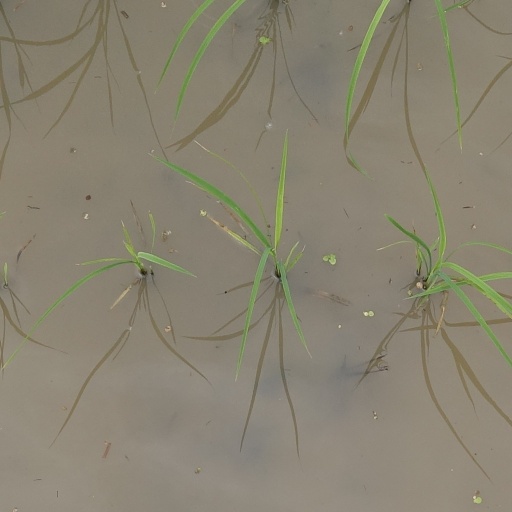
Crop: rice